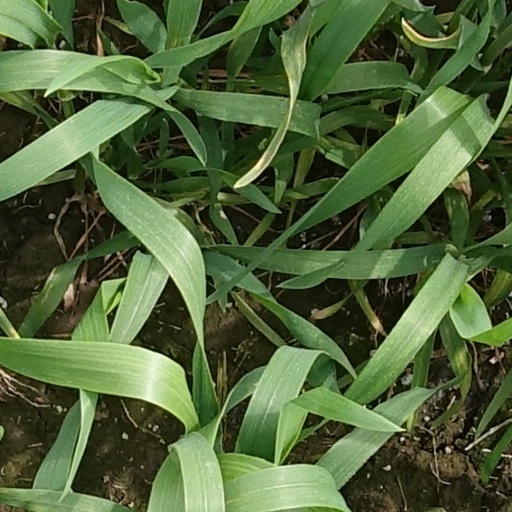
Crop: wheat